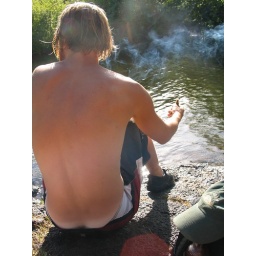
Danny at the swimming hole in Trout Lake. another fine afternoon of the hot rock and the cold water